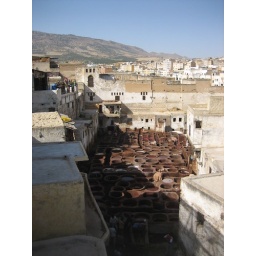
The brown dye vats surrounded by white homes and businesses.